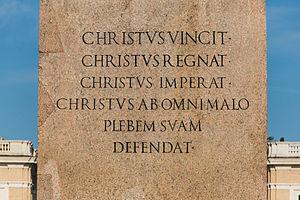
Texte chrétien en latin du socle de l'obélisque de la place Saint-Pierre, Cité du Vatican. ""Le Christ a vaincu, le Christ règne, le Christ domine, le Christ défend son peuple de tout mal.""
L'obélisque du Vatican est un obélisque égyptien, transporté à Rome par Caligula pour orner la spina de son nouveau cirque du Vatican. Il est érigé au centre de la place Saint-Pierre, depuis le 10 septembre 1586, sur ordre du pape Sixte-Quint.